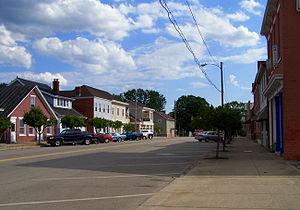
Kingston est un village du comté de Ross dans l'État de l'Ohio aux États-Unis.